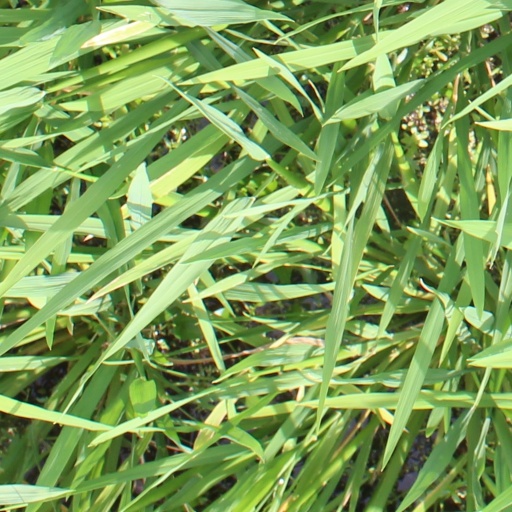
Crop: rice